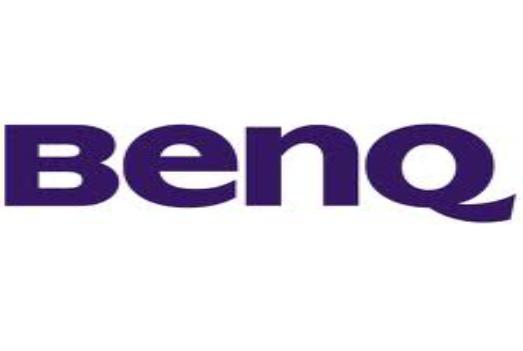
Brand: BenQ
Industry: Electronic